Phoebe Carlo

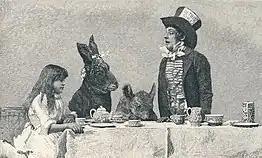
Phoebe Carlo as Alice, Edgar Norton as Hare, Dorothy D'Alcourt as Dormouse and Sidney Harcourt as Hatter in "Alice in Wonderland"

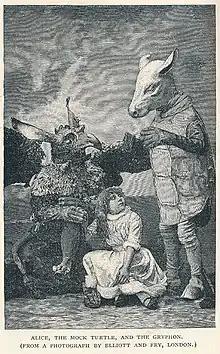
Carlo as Alice with William M. Cheesman as the Mock Turtle and Charles Bowland as the Gryphon in "Alice in Wonderland"

Already an experienced child actress having played Margery Daw in the pantomime "Jack and the Beanstalk" in Brighton in 1878 aged 4 years, aged 12 Carlo was cast as Alice in the original production of the musical "Alice in Wonderland", which played from 23 December 1886 to 2 March 1887 at the Prince of Wales Theatre in London to positive reviews, with the critic for "The Theatre" writing, "Miss Phœbe Carlo being very successful as the little heroine... she played in a delightful and thoroughly artistic fashion, and in this respect she was closely followed by a tiny mite, Miss Dorothy D'Alcort, who plays first the Dormouse. ..." Another reviewer wrote, "Mr. Clarke was fortunate in securing the services of that clever child-actress, Miss Phoebe Carlo, as the heroine. Miss Carlo was safe and reliable in the part, and, by her acting, made up for her not very good singing voice."